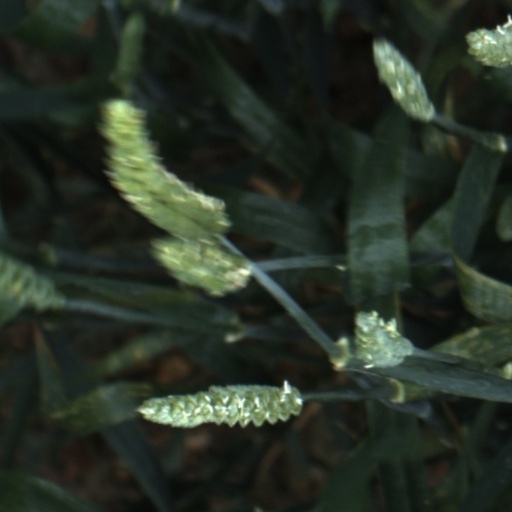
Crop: wheat